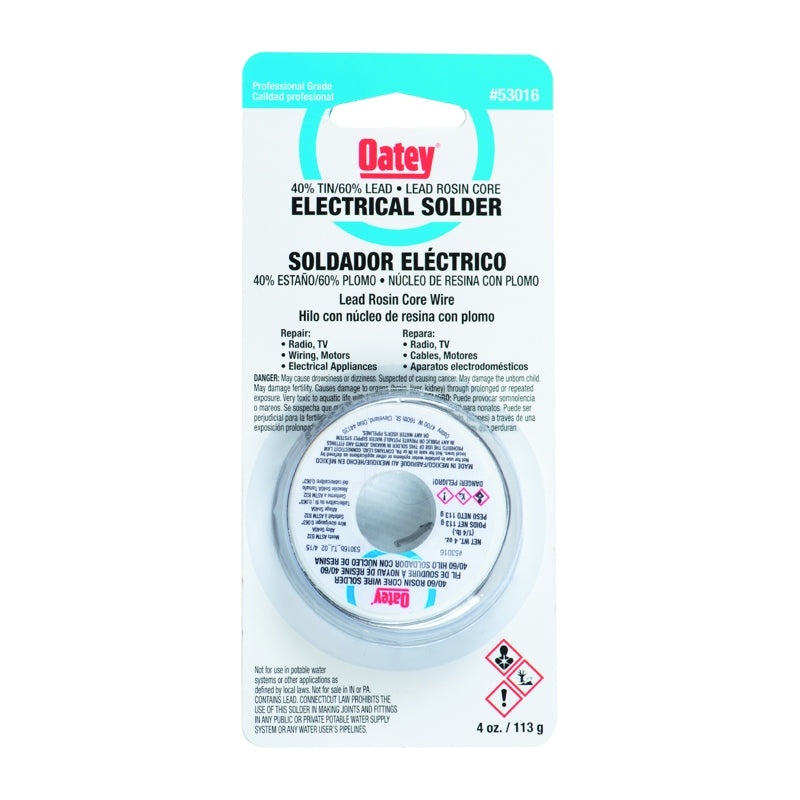
Oatey® 1/4 lb. 40/60 Rosin Core Solder
Brand: Oatey
Oatey® Rosin Core Wire Solder is a tin-lead alloy wire solder with a rosin flux core. This solder is made for use in electrical applications, including wiring and other fine electronic work. Oatey products have earned the trust of plumbing professional for over 100 years. 40/60 alloy made of 40% tin and 60% lead 1/4 lb. Wire solder containing rosin flux core Made for electrical applications, including wiring and other fine electronic work Flux and solder in one saves time and money; leaves no residue; and ensures even application of flux and solder Cannot be sold or used in Indiana or Pennsylvania Contains lead, not for use on drinking water lines
Category: Hardware > Building Consumables > Solder & Flux > Lead-Based Solder